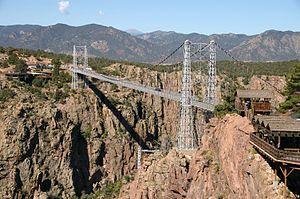
Le Royal Gorge Bridge est un pont suspendu près de la ville de Cañon City qui surplombe la rivière Arkansas.